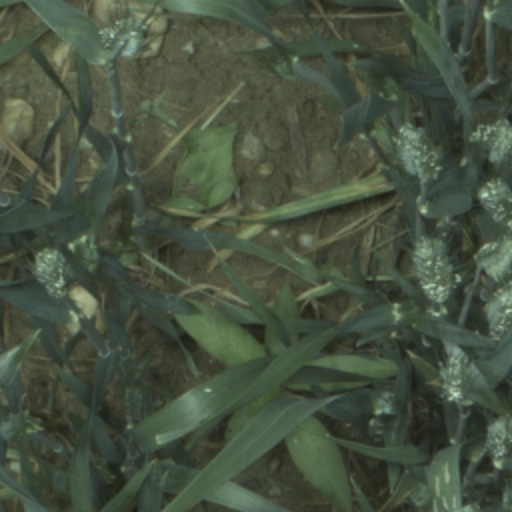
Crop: wheat